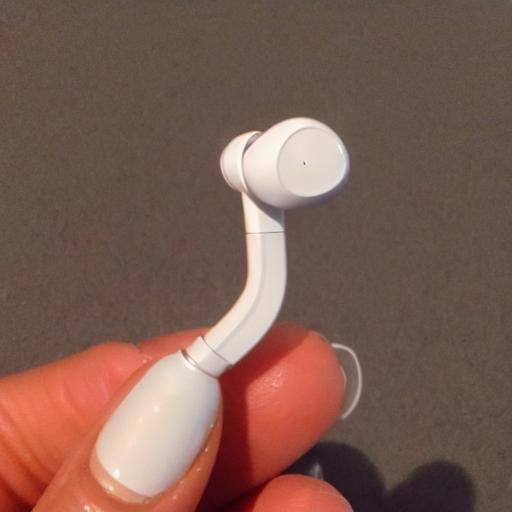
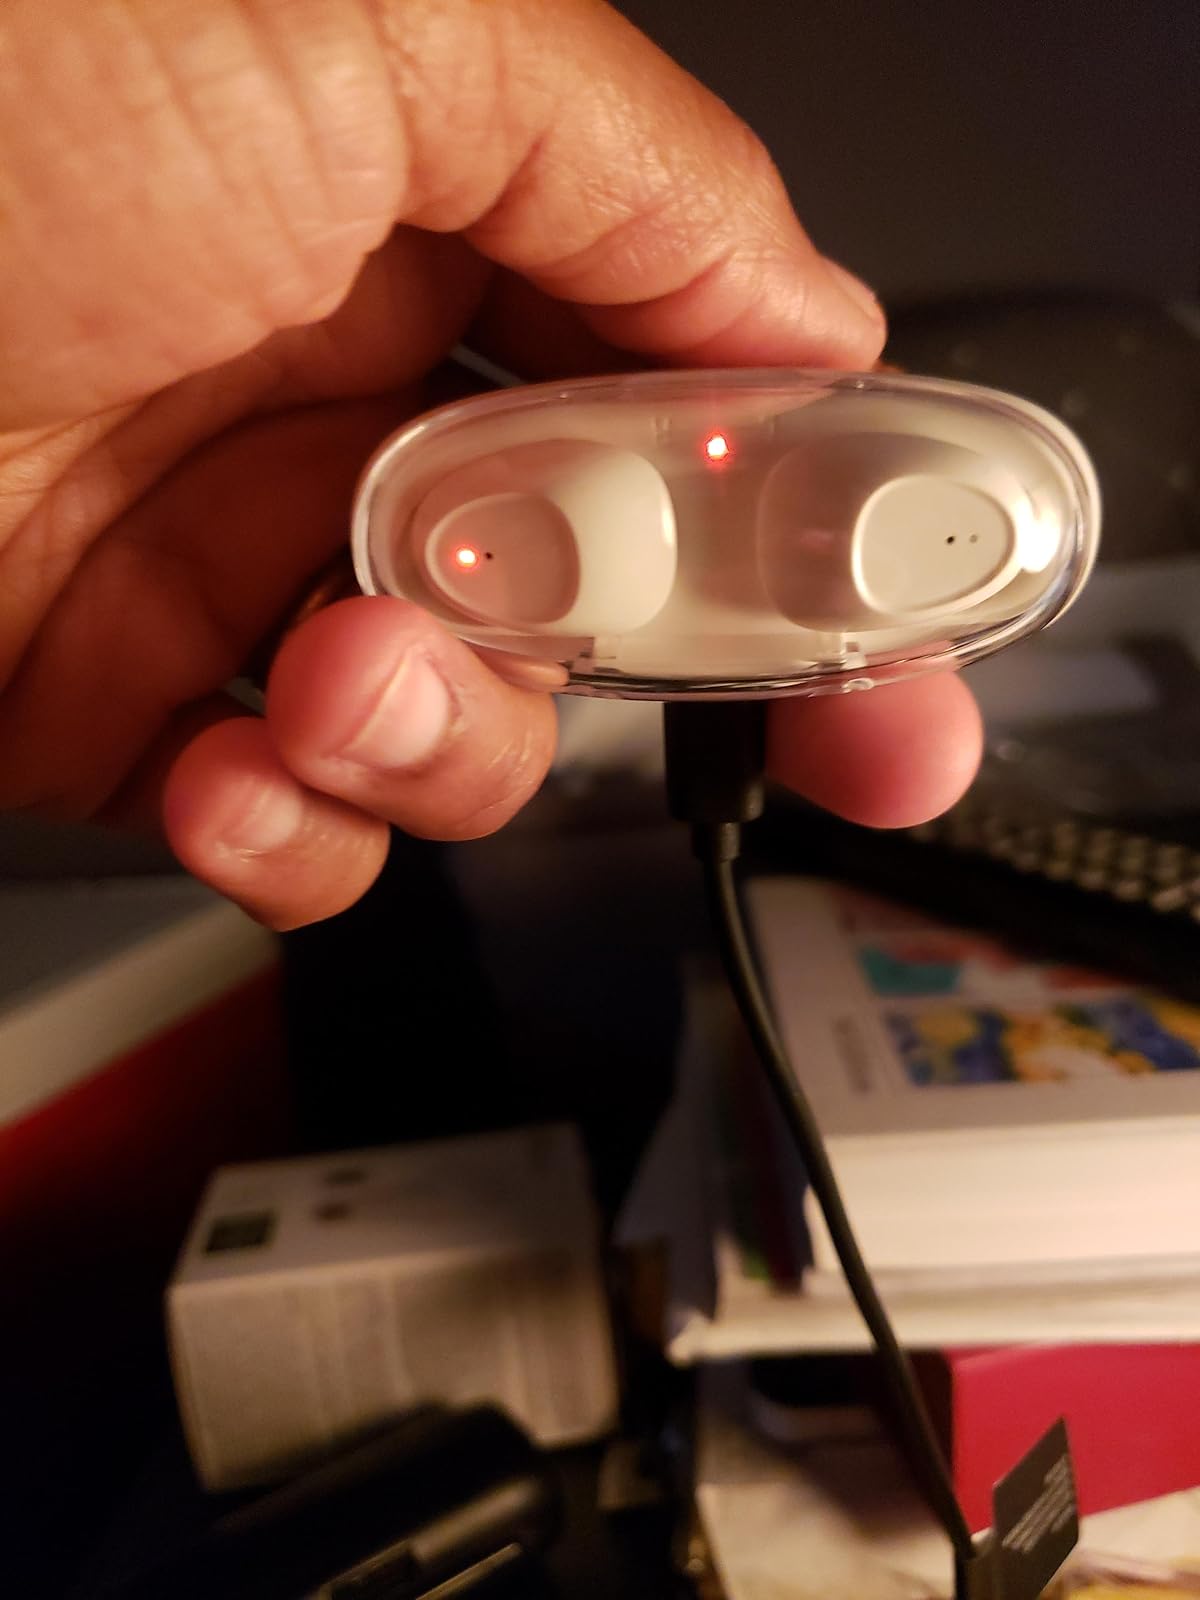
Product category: earbuds
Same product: no